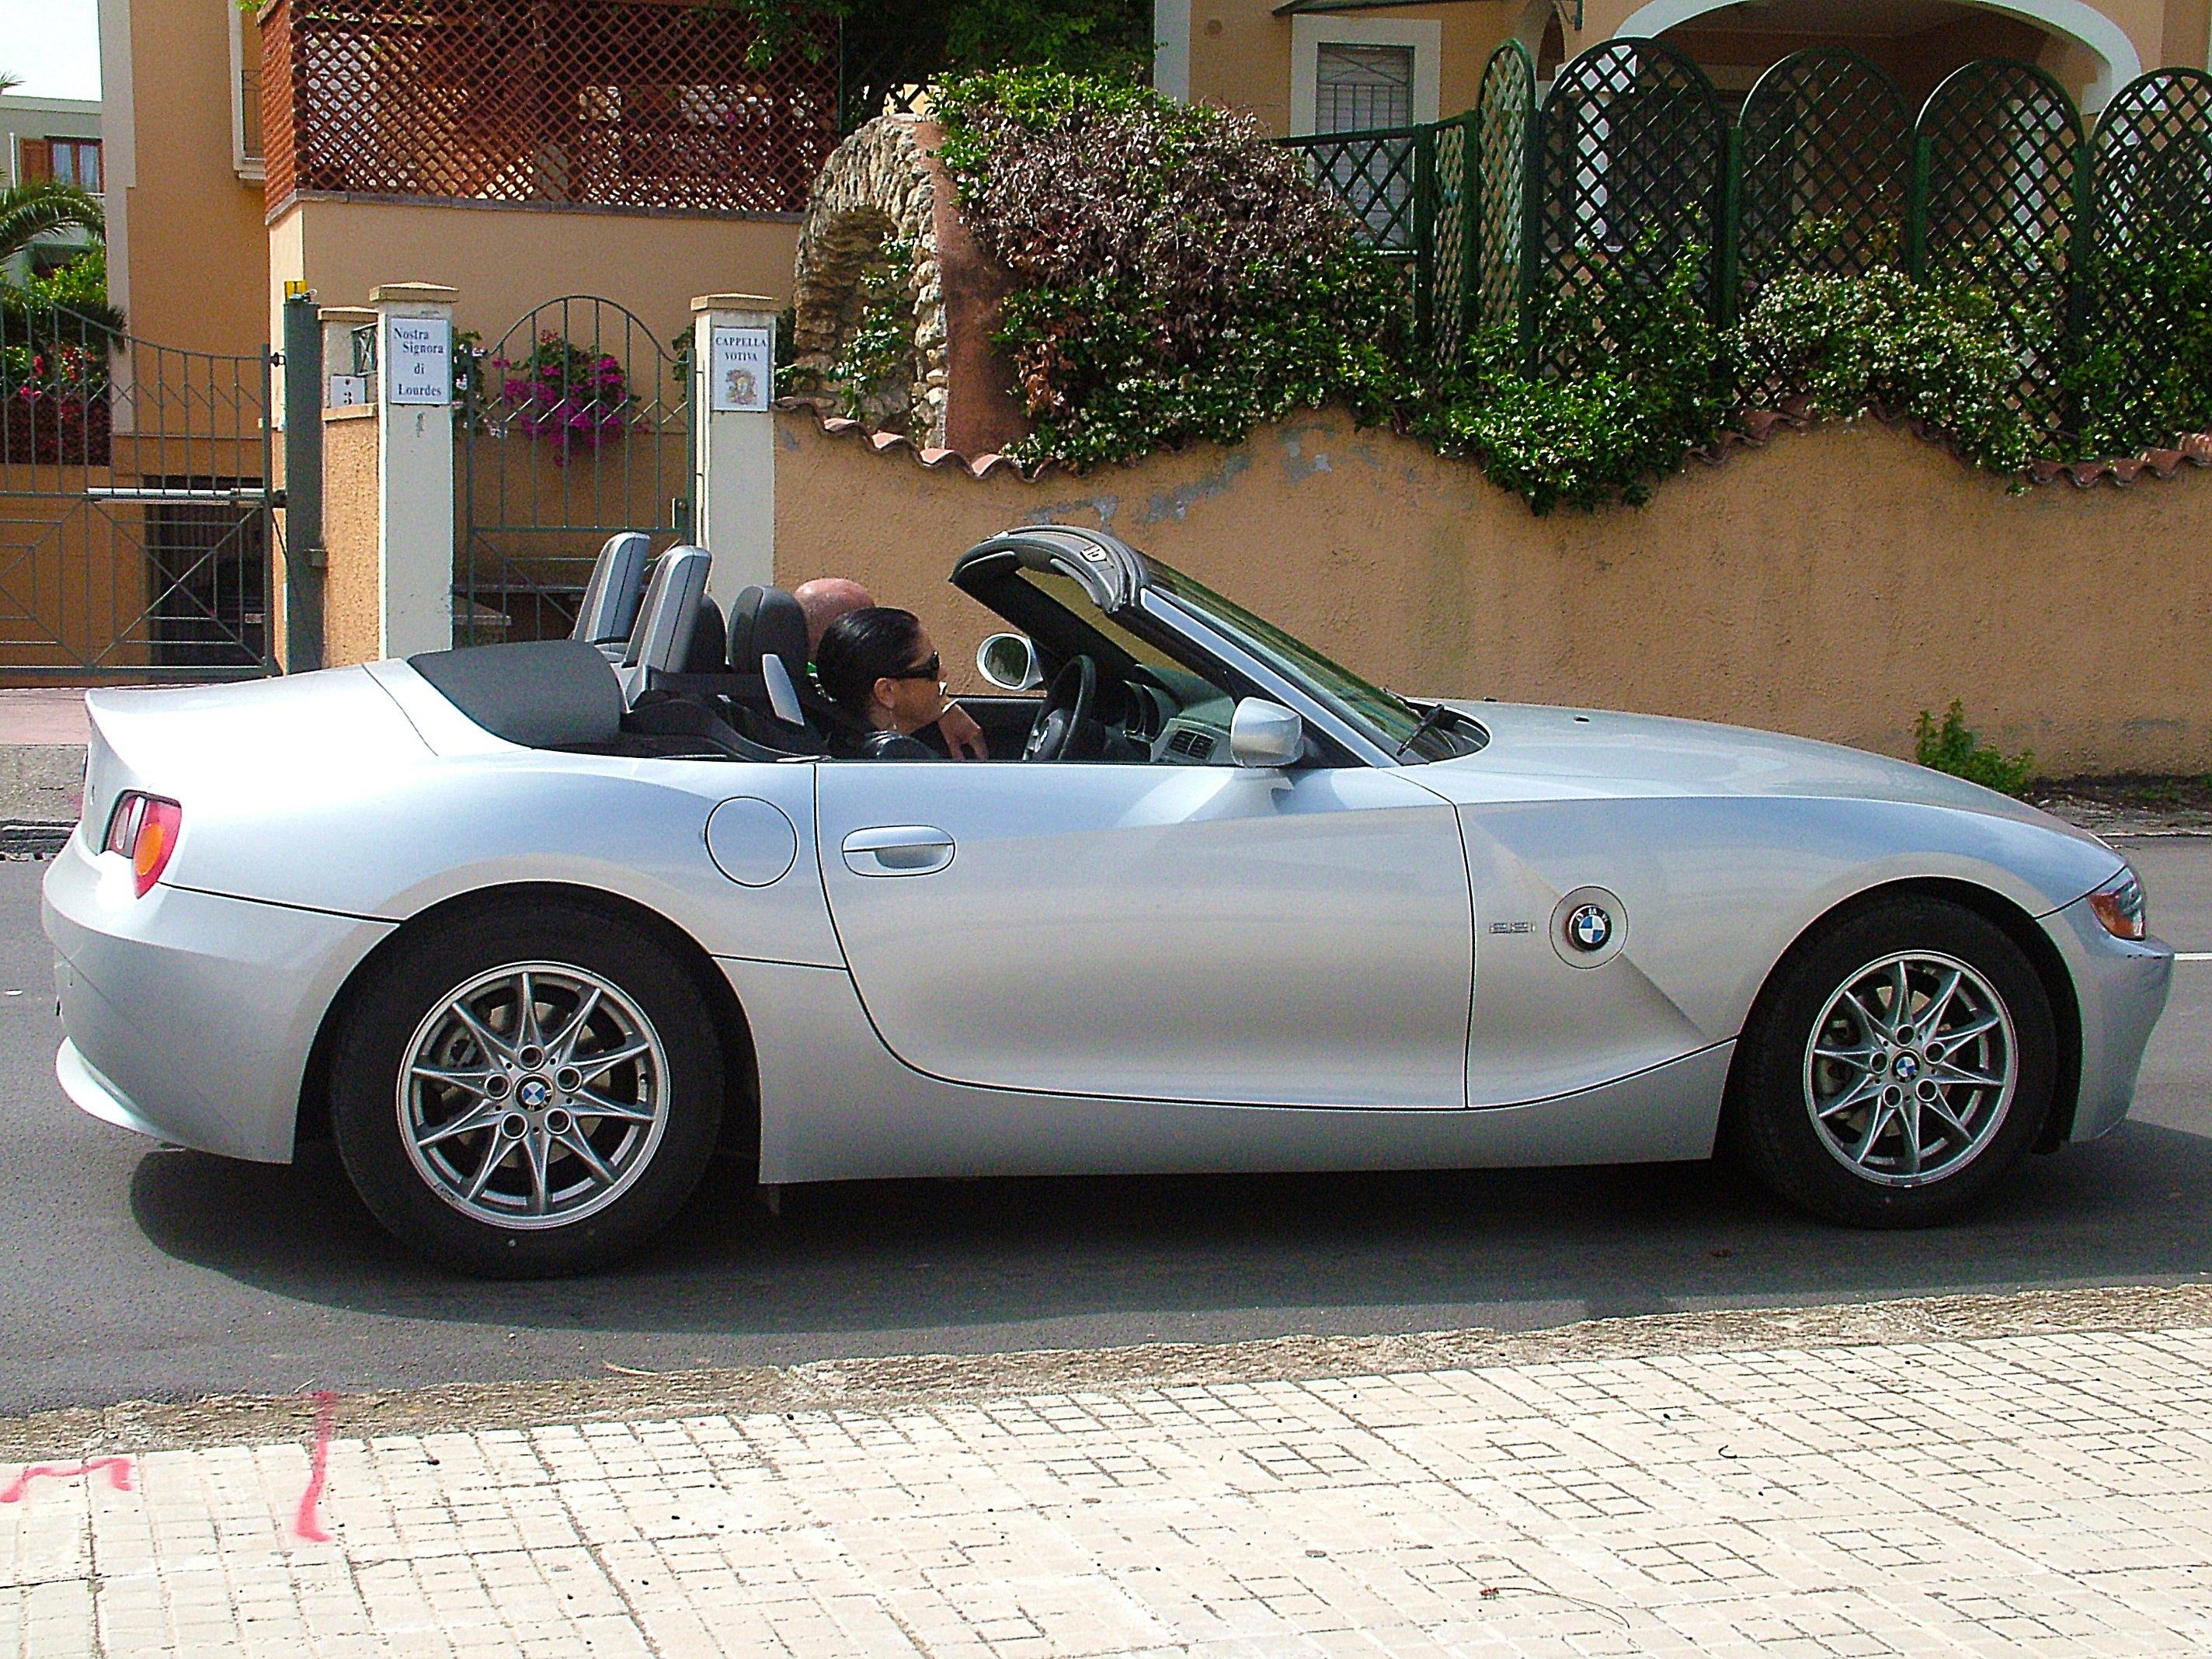
car, wheel, vehicle, italy, gray, sports car, supercar, silver, bmw, convertible, land vehicle, automobile make, automotive exterior, automotive design, bmw z4, bmw m roadster